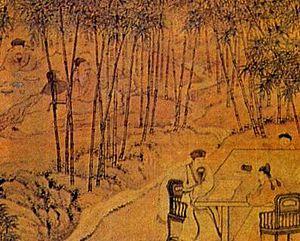
Xuanxue 玄學 ou Hsuan Hsue, parfois néotaoïsme, désigne un courant philosophique et culturel chinois classé dans le taoïsme, mais pouvant aussi être considéré comme un maillon dans l'évolution du confucianisme, qui apparut au IIIᵉ siècle au lendemain du démantèlement de l’empire Han et se poursuivit jusqu’au VIᵉ siècle. Son nom, « école du mystère » ou « école de la profondeur », officialisé au Vᵉ siècle dans le programme de l’académie impériale, viendrait d’une phrase de Laozi décrivant le dao comme « infiniment mystérieux/profond ». Le courant xuanxue n’est pas monolithique, mais présente une certaine diversité philosophique et comprend une composante culturelle centrée sur les joutes oratoires du qingtan ou « pure conversation ». Il a également influencé l’interprétation de la notion bouddhiste du vide, sunyata.